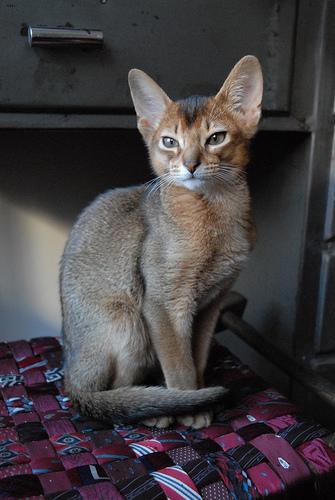
Breed: Abyssinian